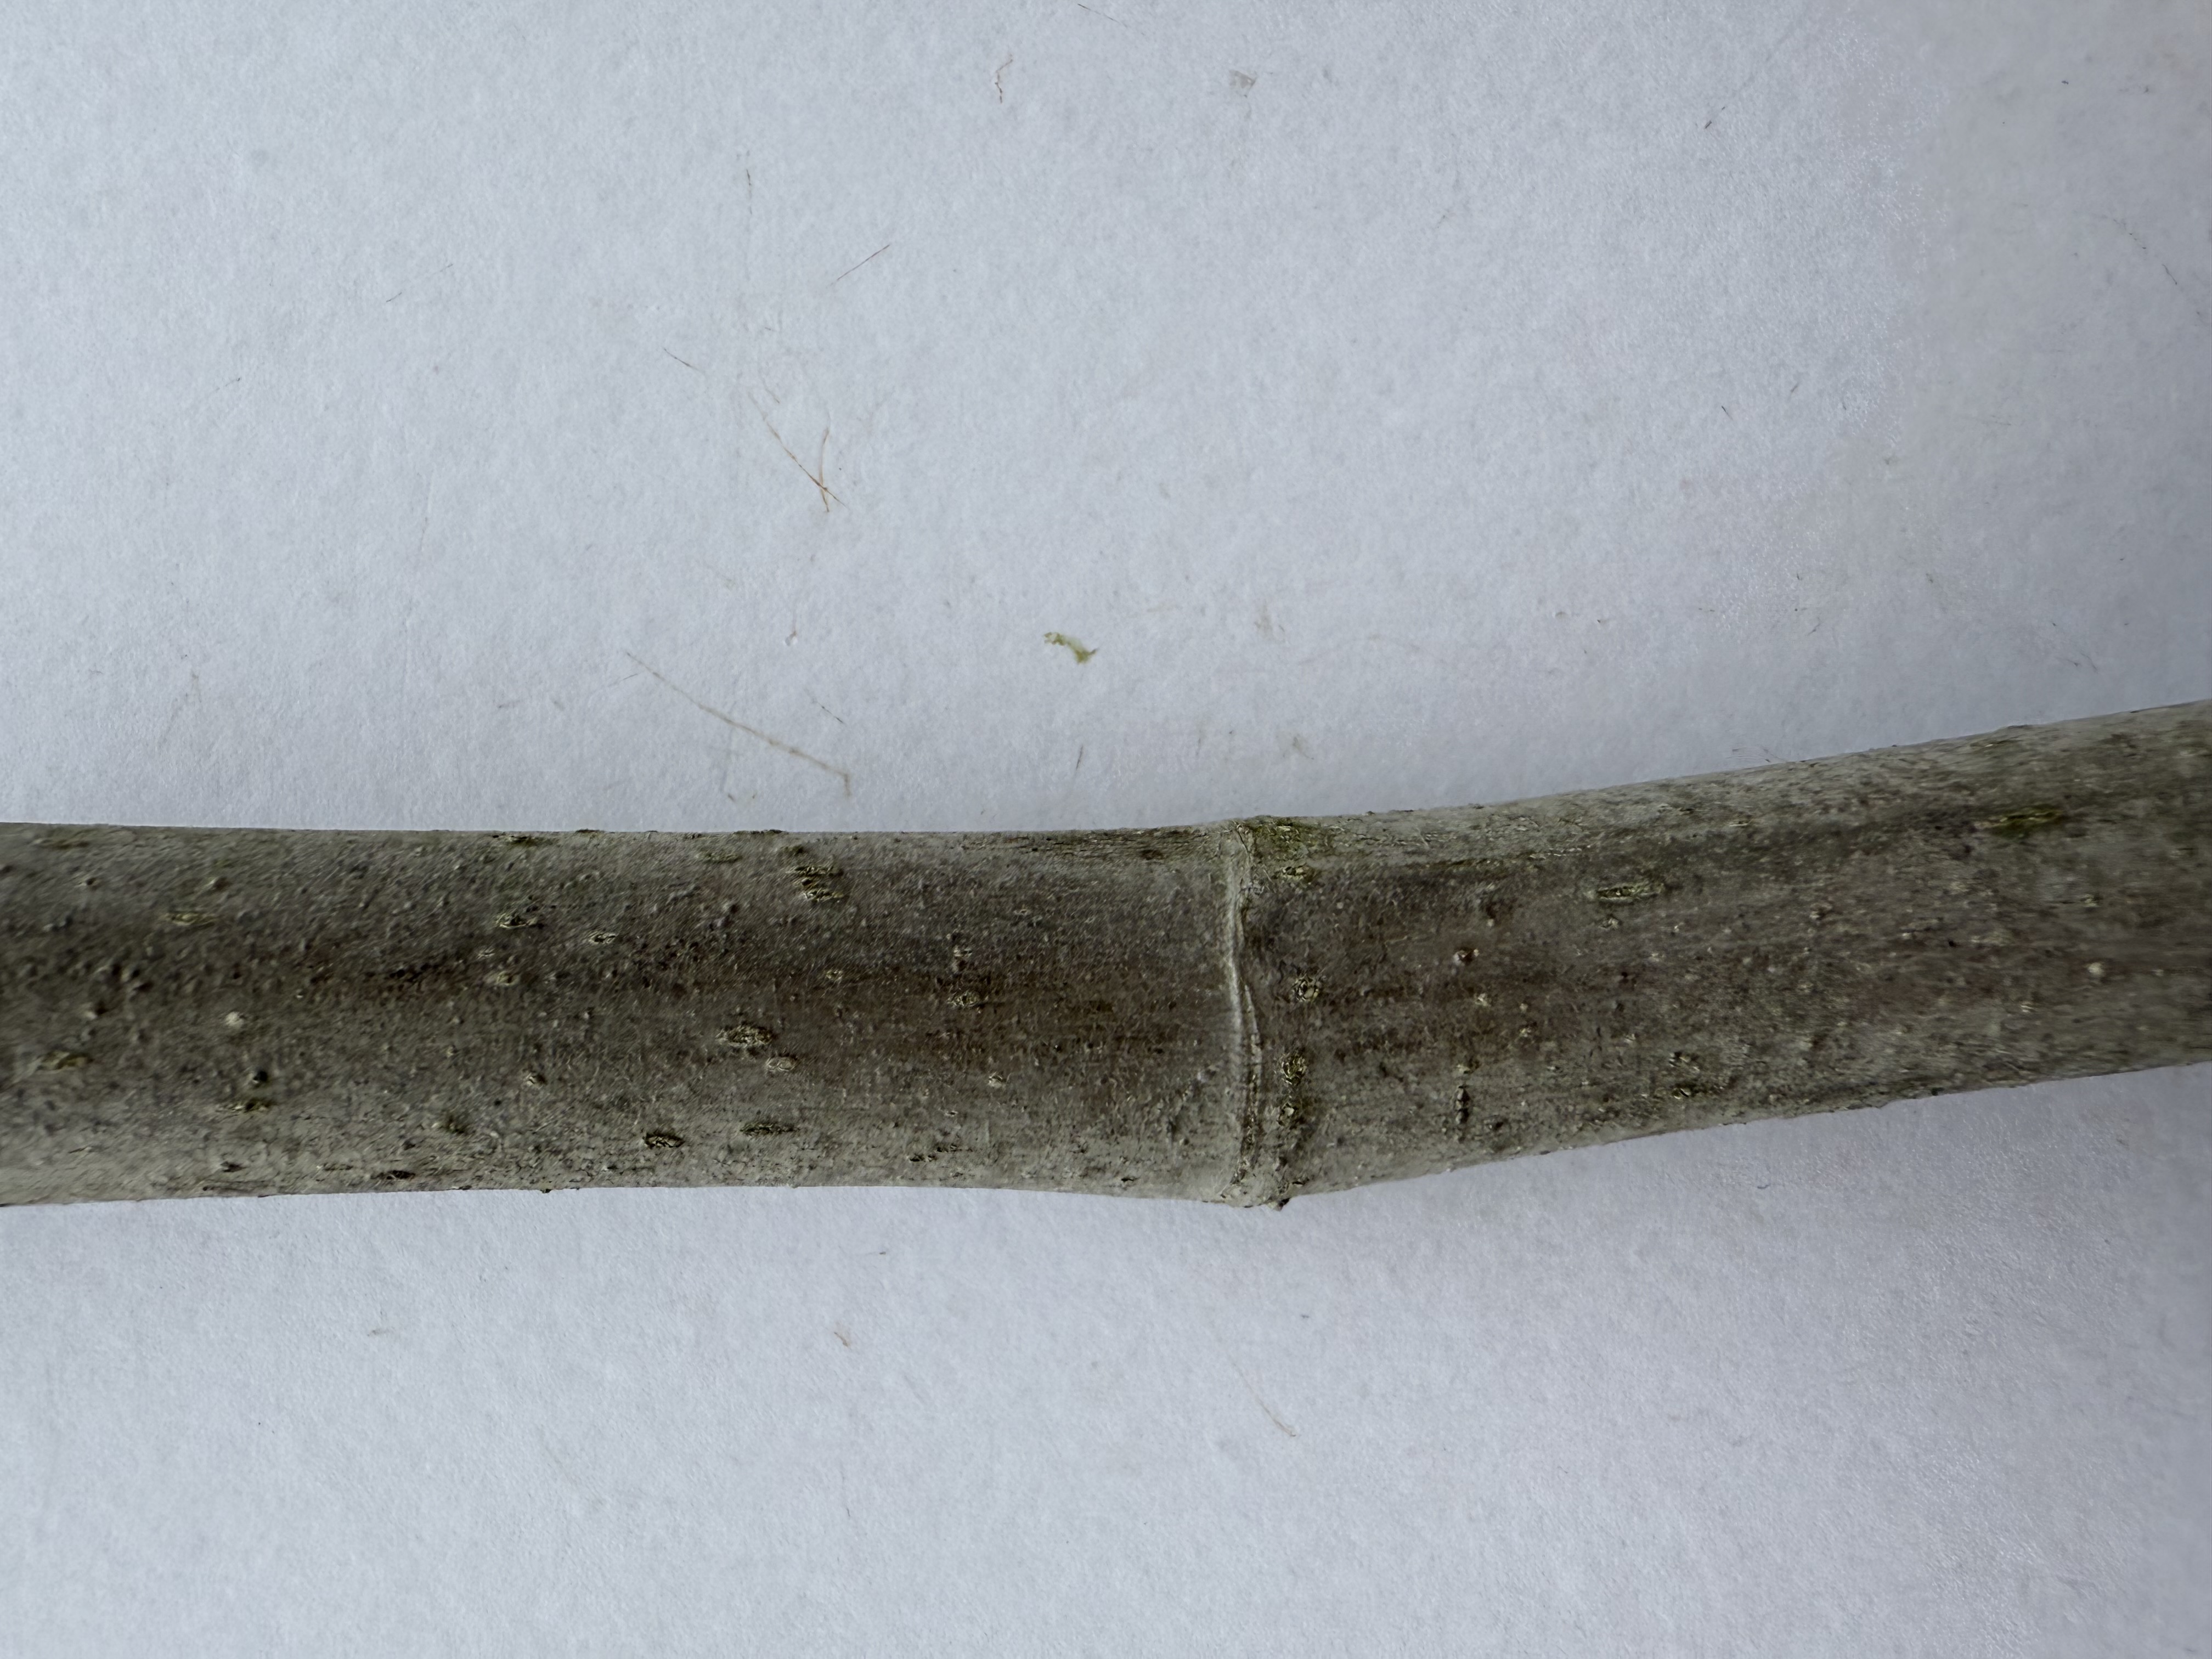
Variety: Black Fig